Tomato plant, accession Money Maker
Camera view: horizontal (90 deg, fisheye); turntable rotation: 300 degrees
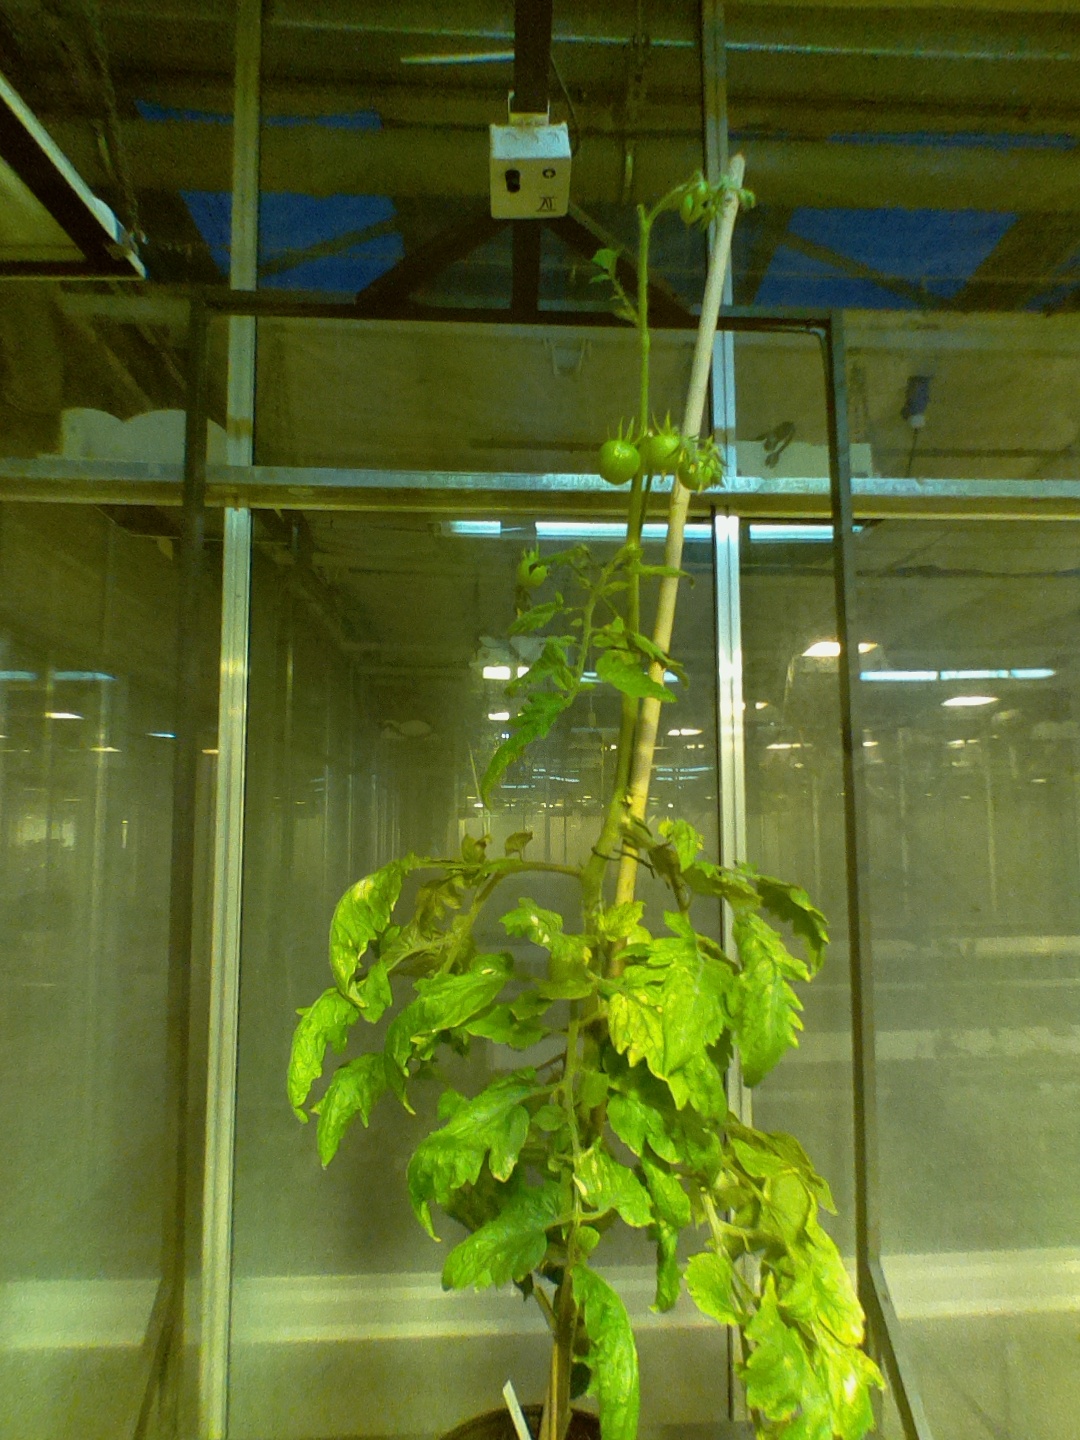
BBCH growth stage 77: 70%-80% of final fruit size